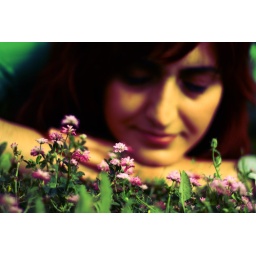
flowers in the window